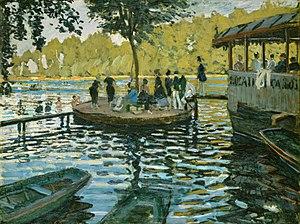
Croissy-sur-Seine est une commune française du département des Yvelines, dans la région Île-de-France.
Le département des Yvelines est une terre de tradition culturelle et littéraire. Dans les Yvelines, ce sont près de 800 associations, bénévoles, professionnels et collectivités territoriales qui œuvrent ensemble pour le développement culturel.